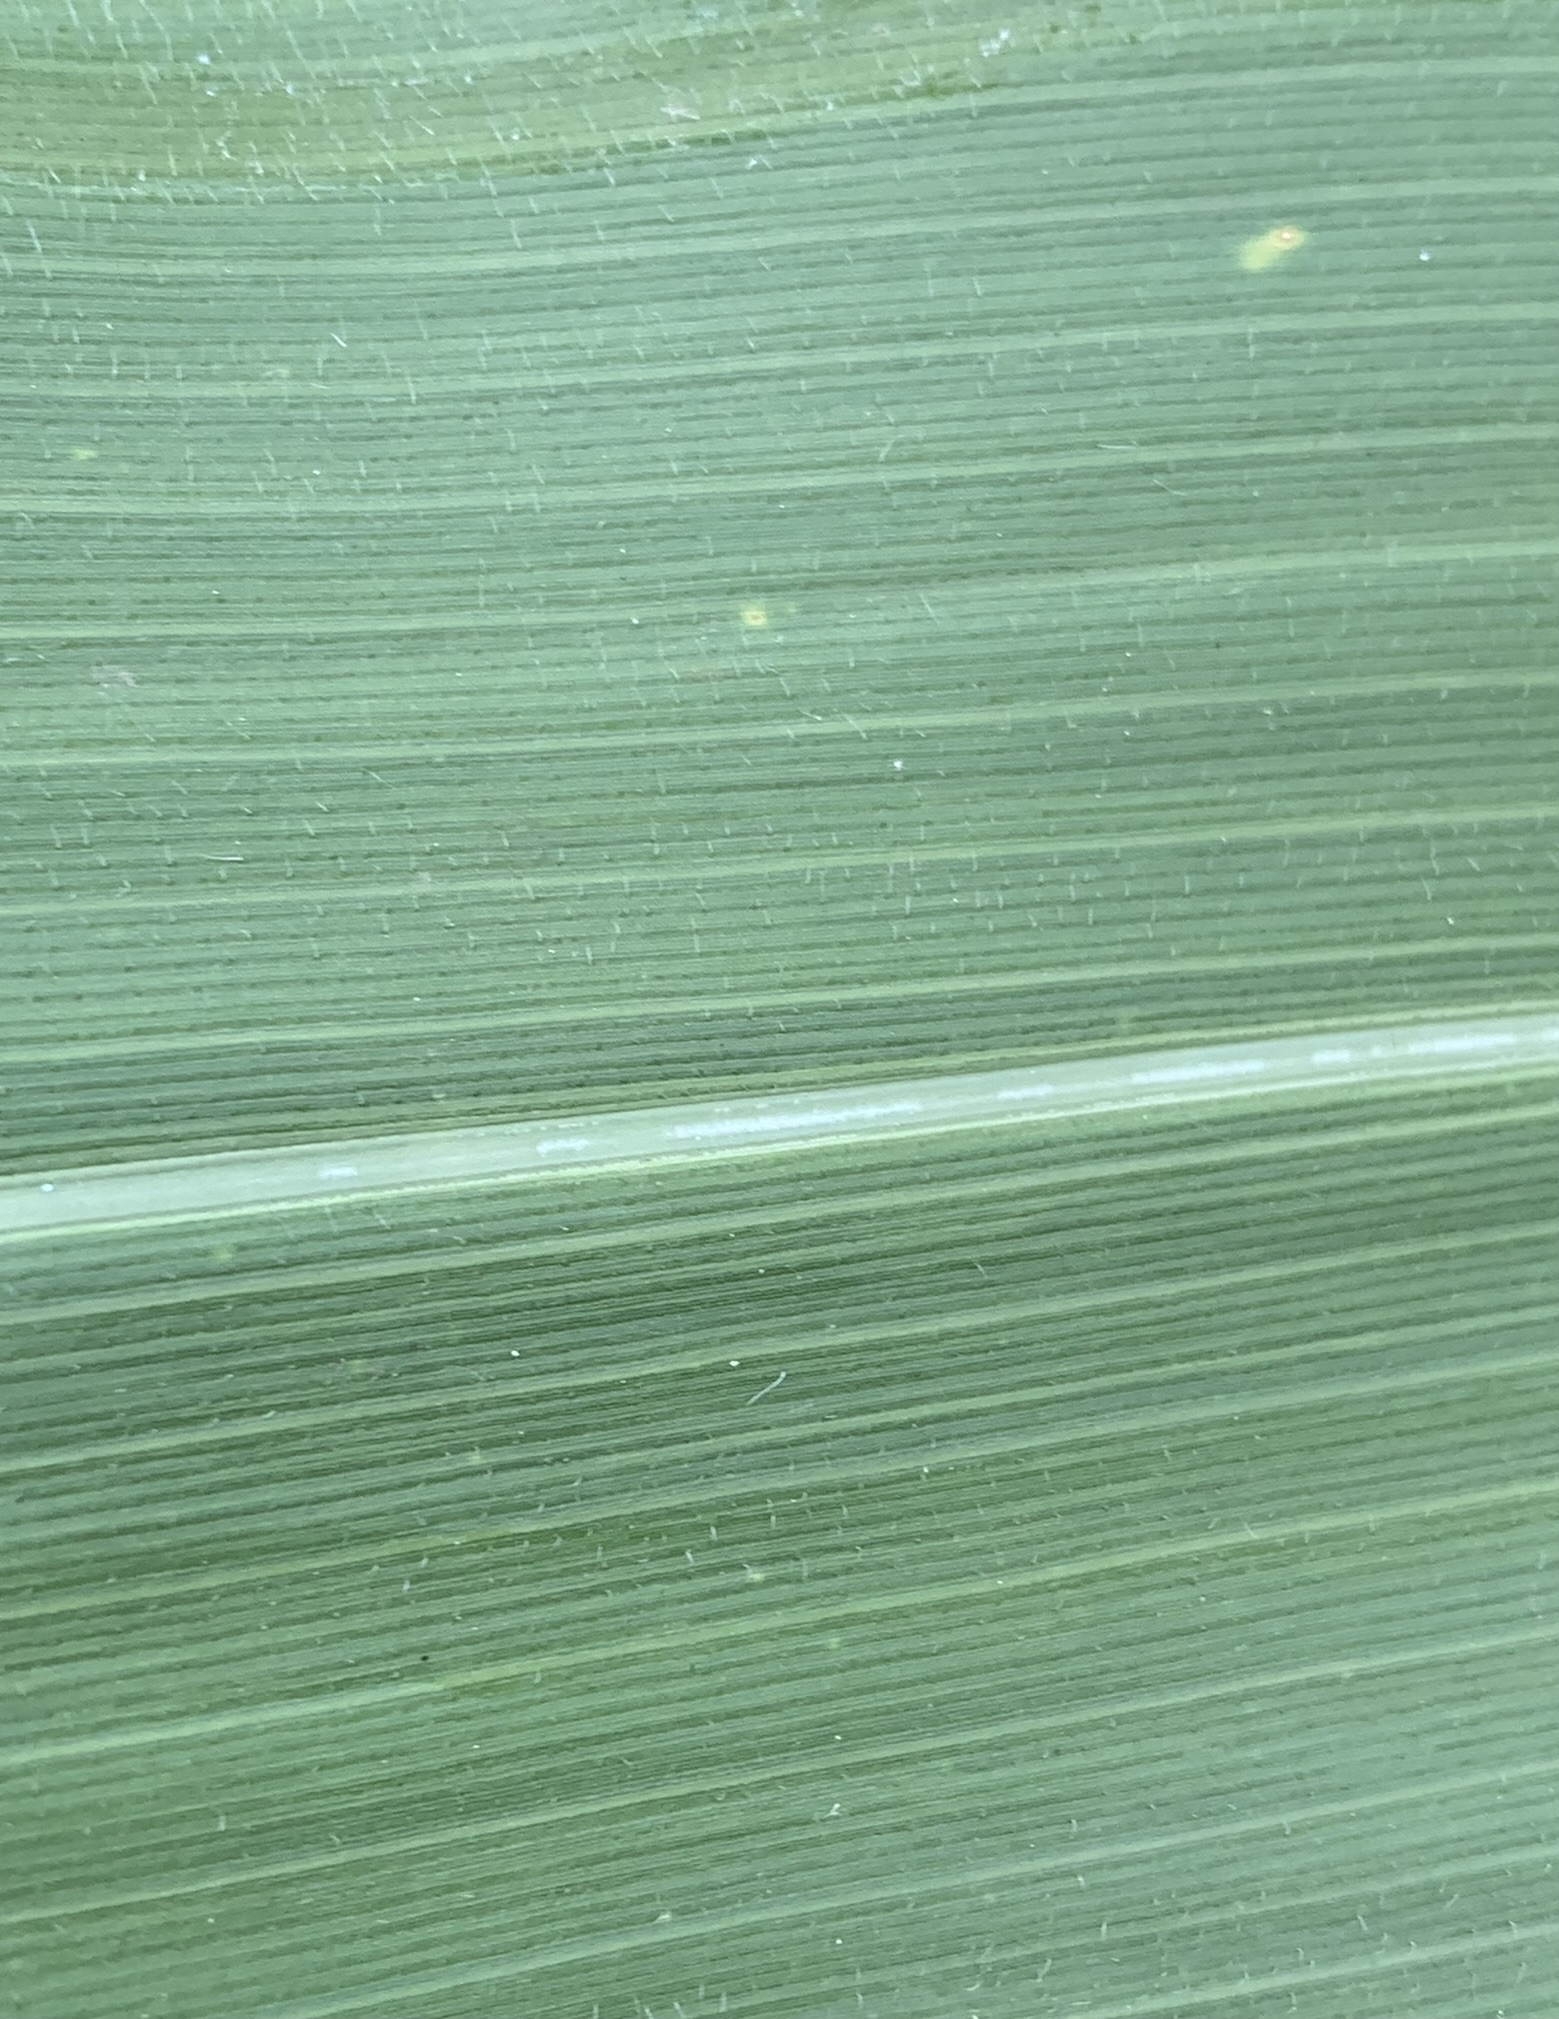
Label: Healthy